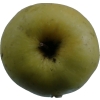
Label: Apple 13